Tequila

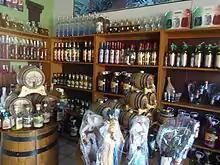
Tequila store in Jalisco

Tequila must have between 35% and 55% alcohol content (70 and 110 U.S. proof). Tequila is a distilled beverage that is made from the fermentation of the sugars in the blue agave plant once it has been cooked, the main sugar being fructose. Through the fermentation process, many factors influence the higher-order alcohols present in tequila, which include molecules such as isobutyl alcohol and isoamyl alcohol, along with the ethanol. Factors include the strain of yeast, the age of the agave plant itself, temperature, and the ratio of carbon to nitrogen.